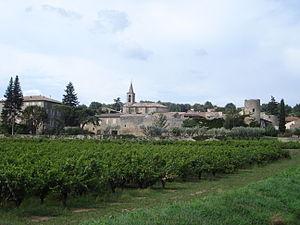
Saint-Michel-d'Euzet est une commune française située dans le département du Gard, en région Occitanie.